Edward Berwick (farmer)

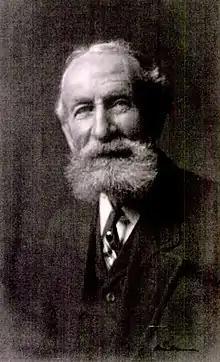
Edward Berwick

Edward Berwick (January 25, 1843 – January 28, 1934) was an American farmer who raised crops, orchards, and livestock. He settled in Carmel Valley, California in 1869 and developed the Berwick Manor and Orchard. He planted the first commercial pear orchard, specializing in the Winter Nelis pear. He was nationally known for his work for peace and the parcel post.